Bani Khalid (tribe)

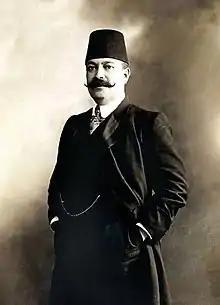
Ruhi al-Khalidi

After the Tanzimat reforms were completed in the Ottoman Empire, it adopted a new government type, modeled on that of the average European nation. In accordance with the Ottoman Constitution of 1876, which had turned the Ottoman Empire into a constitutional monarchy, the Ottoman Empire now had a parliament with representatives from every province. Yusuf Dia-Uddin Pasha Al Khalidi was the representative of Jerusalem in parliament, he was also the mayor of Jerusalem from 1870 to 1876 and 1878 to 1879. Yusuf Dia Pasha, had studied in Malta and learned English and French. He received a letter from Zadok Kahn Chief Rabbi of France, calling him to the Zionist cause. He replied with a letter, "In the Name of God, Leave Palestine Alone". Zadok Kahn showed the letter to Theodor Herzl the founder of political Zionism, Herzl replied "If we are not wanted in Palestine, we will search and we will find elsewhere what we seek". Ruhi al-Khalidi Yusuf Dia Pasha's nephew, Ruhi al Khalidi was the mayor of Jerusalem from 1899 to 1907 and the deputy of the head of parliament in 1911, he wrote extensively on early Zionism and the threats they posed, he was known to be very cross with the ruling political party the Ittihad ve Terraki for their lack of seriousness with dealing with the Zionist threat. His rising political career ended with his death to typhoid in 1913. Both Yusuf and Ruhi were part of the Ittihad be Terraki, a right wing party believing in Ottoman Islamist Nationalism, as opposed to their Husseini rivals who were Arab Nationalists.